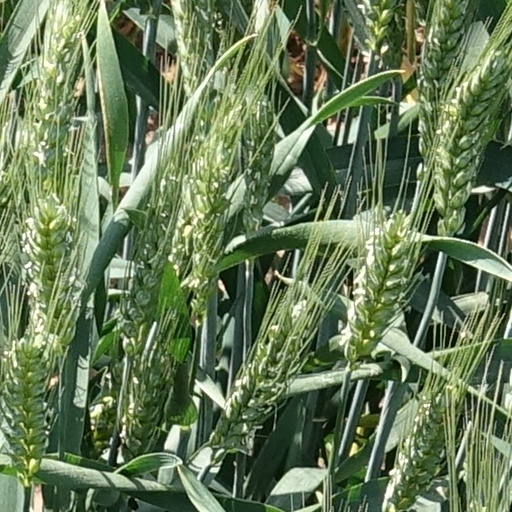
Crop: wheat